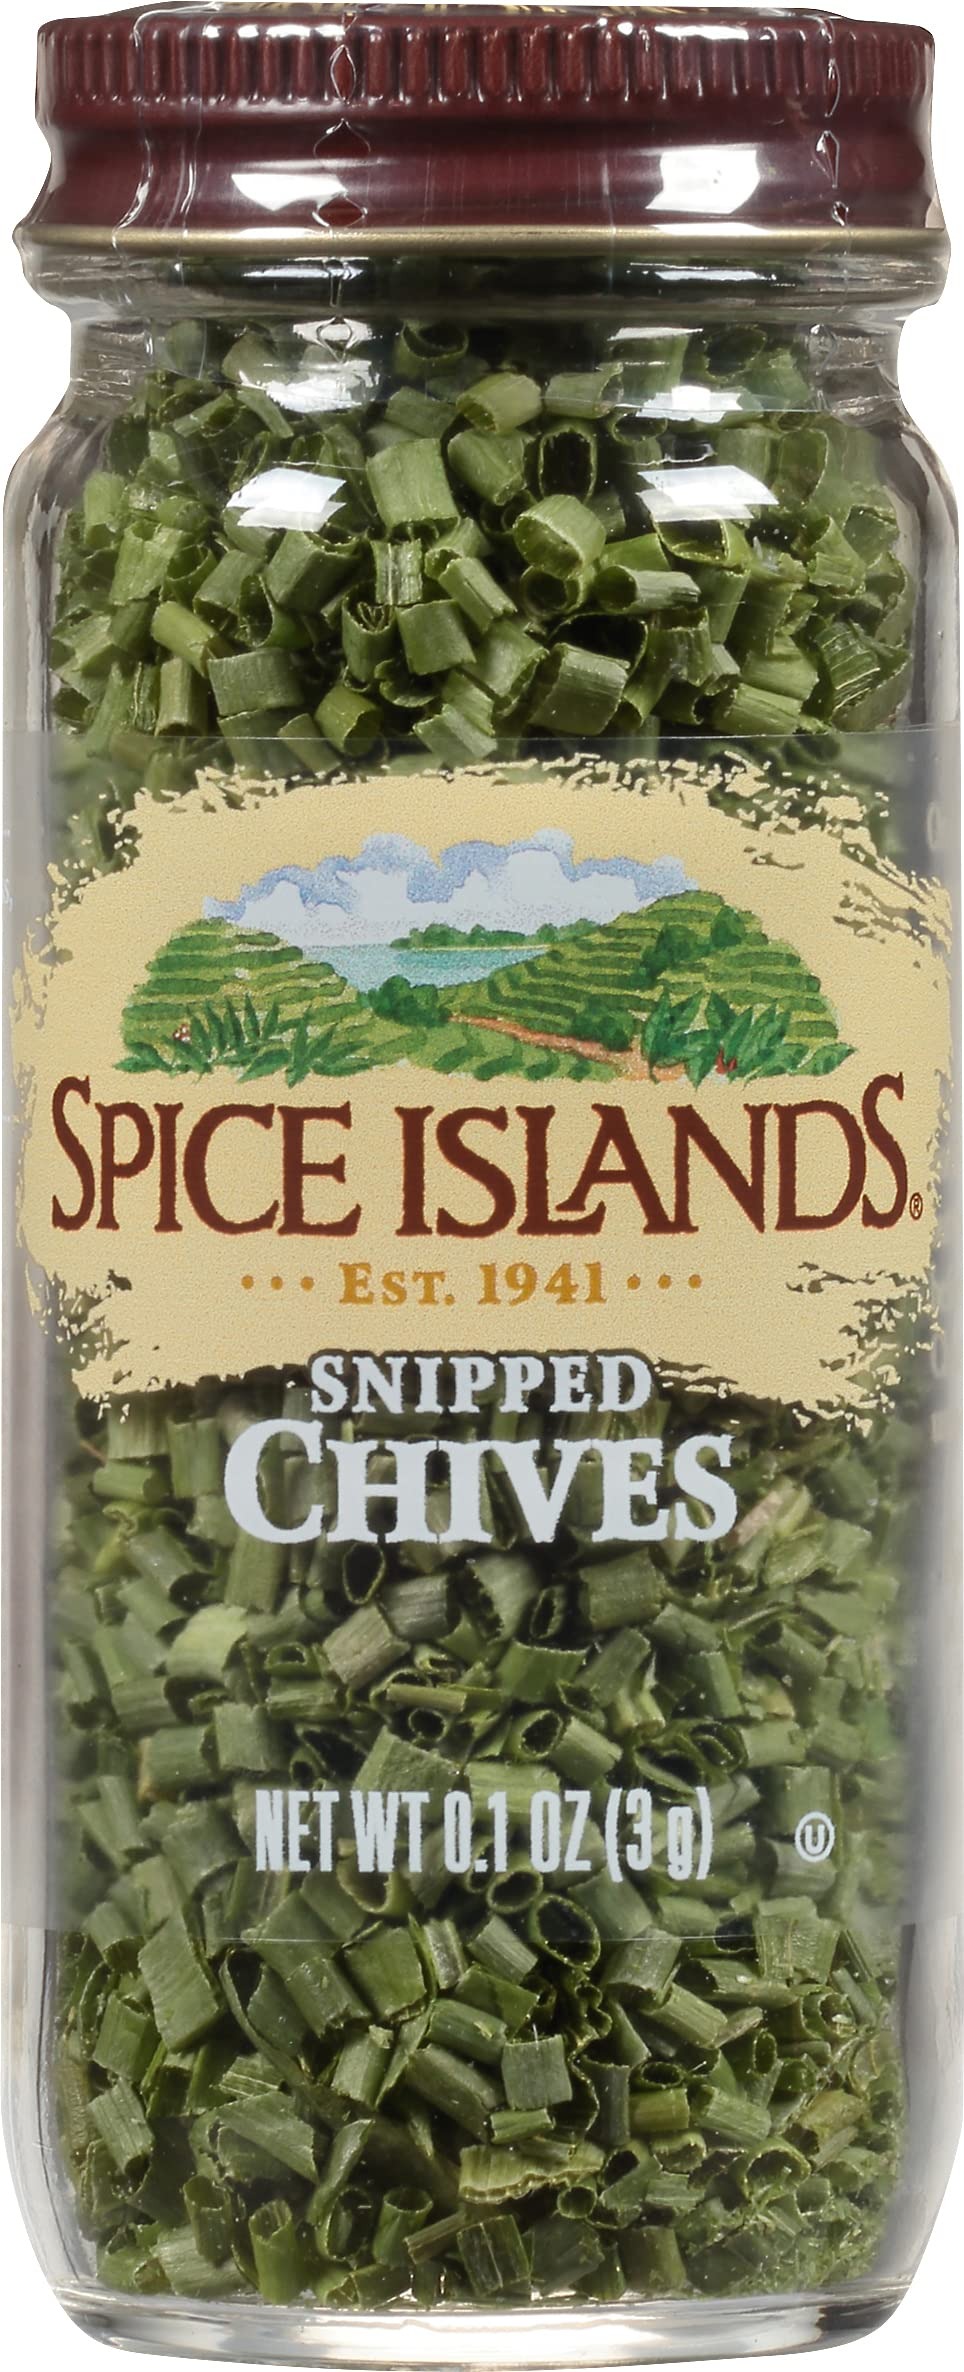
Item Name: Spice Islands Snipped Chives, 0.1 Ounce
Bullet Point: One of the world's most popular herbs, chives are a member of the onion family.
Value: 0.1
Unit: Ounce

Price: 6.1